Jailed for Freedom

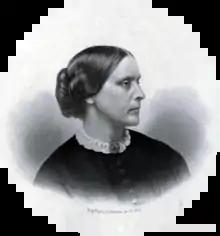
Susan B. Anthony (1820-1906), the first women's suffrage leader Stevens praises in "Jailed for Freedom"

Stevens begins her account praising one of the main founders of NAWSA, Susan B. Anthony. She praises Anthony as a hero, who led women in dramatic militant protests, forcing the public to notice the injustices women were facing. Stevens recounts a time when Susan B. Anthony refused to conform to patriarchal societies' laws, by actually breaking the law. Anthony illegally voted in a presidential election in 1872. She was brought to trial and charged a fine of $100 for her crime which she refused to pay. Stevens and NAWSA later use this tactic of relentless determination to refuse bail and serve time in the Occoquan Workhouse. When Susan B. Anthony died in 1906, Stevens recounts that the militant movement died with her.